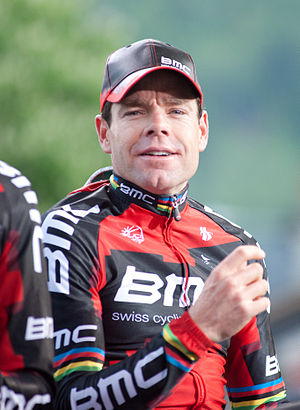
Cadel Evans
Cadel Evans er en australsk tidligere cykelrytter og vinder af Tour de France i 2011.